Televisión Nacional de Chile

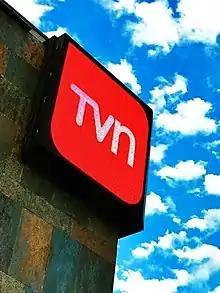
The TVN logo in its headquarters in Santiago

With diverse programmes, Televisión Nacional de Chile has produced and created its own spaces, as well as in association with various production companies. In addition, it has broadcast information, fiction, foreign content, and sporting events since its inception. Every day the nationwide channel starts its broadcasts with the news programme "24 AM", followed by a space that occupies a large part of the morning programming; During the afternoon two main news programmes are broadcast, "24 Tarde" at 1:00 pm and "24 horas central" at 9:00 pm, where the last one is considered as the flagship evening news.